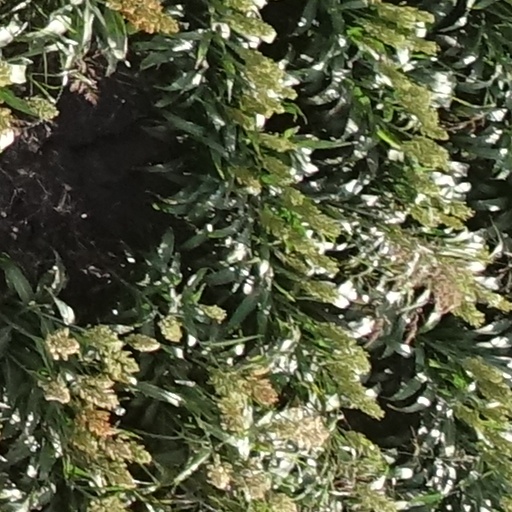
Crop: sorghum